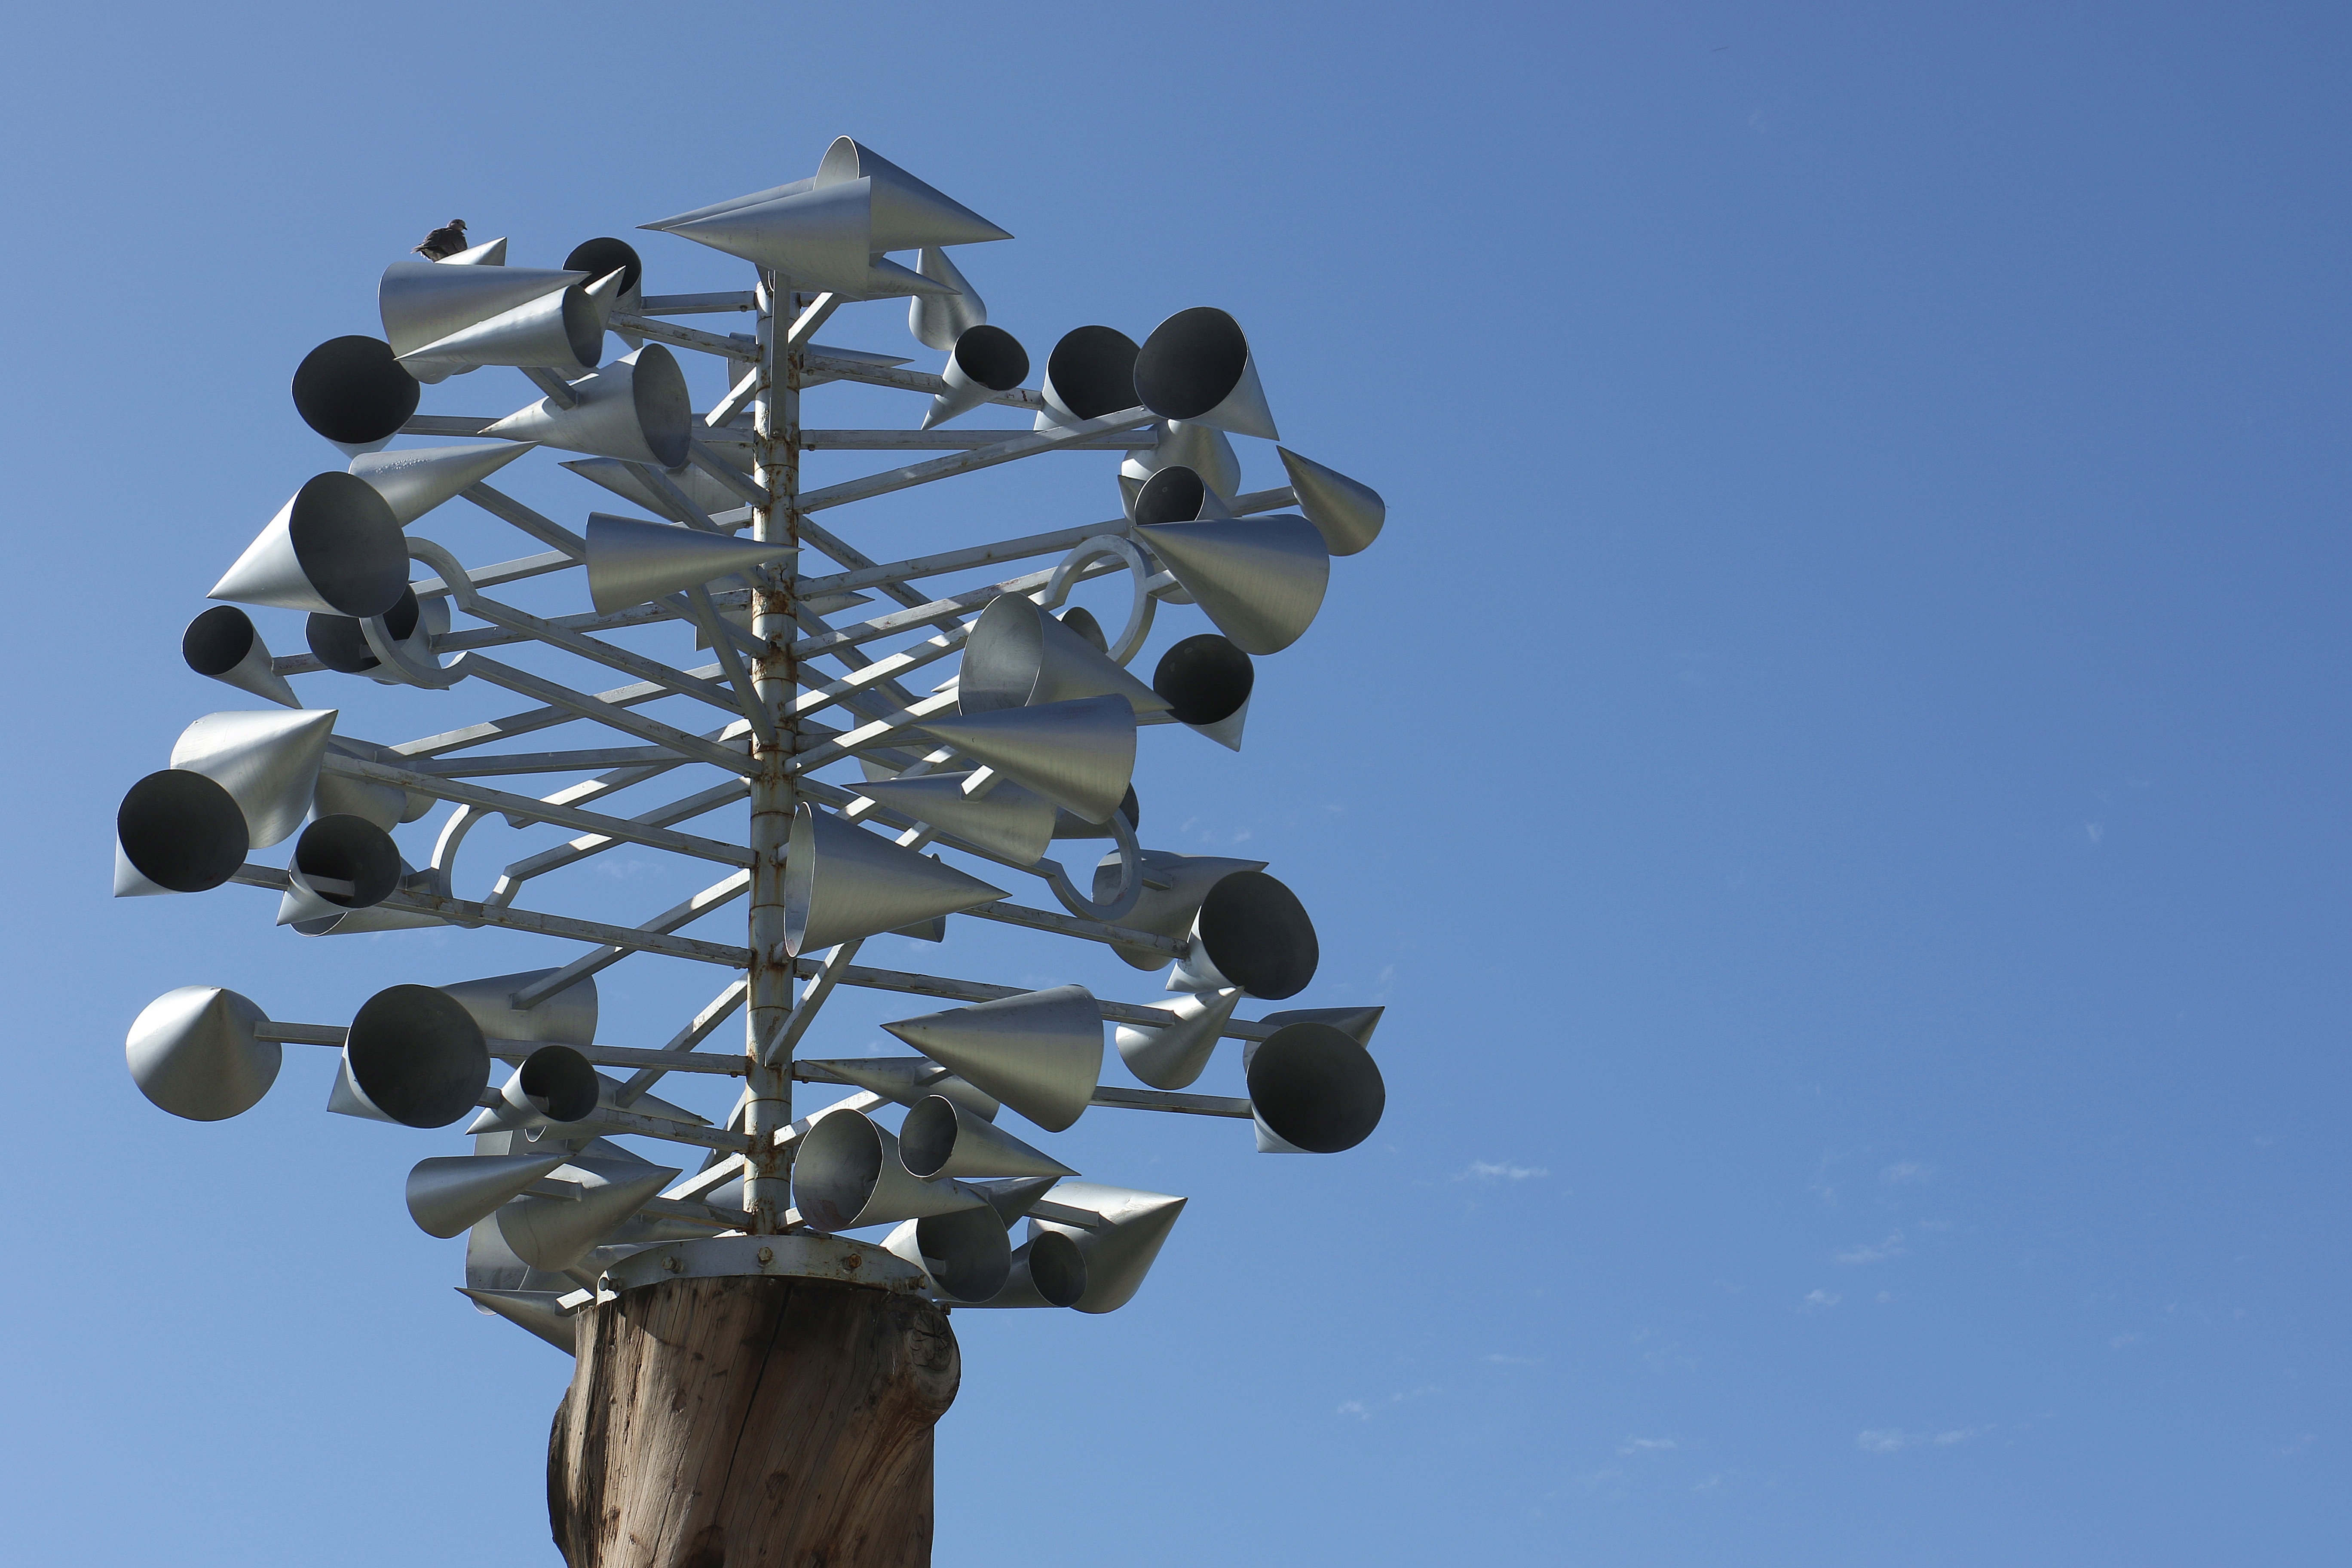
tree, branch, sky, wind, rust, direction, metal, street light, lighting, silver, light fixture, tenerife, the mast, the device, the strength of the, anemometer, wind measurement